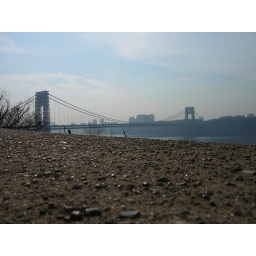
I like the contrast btw the cement wall the camera is sitting on, and the bridge in the distance.